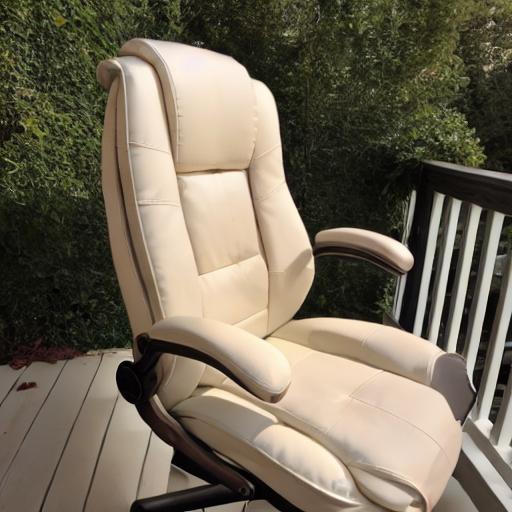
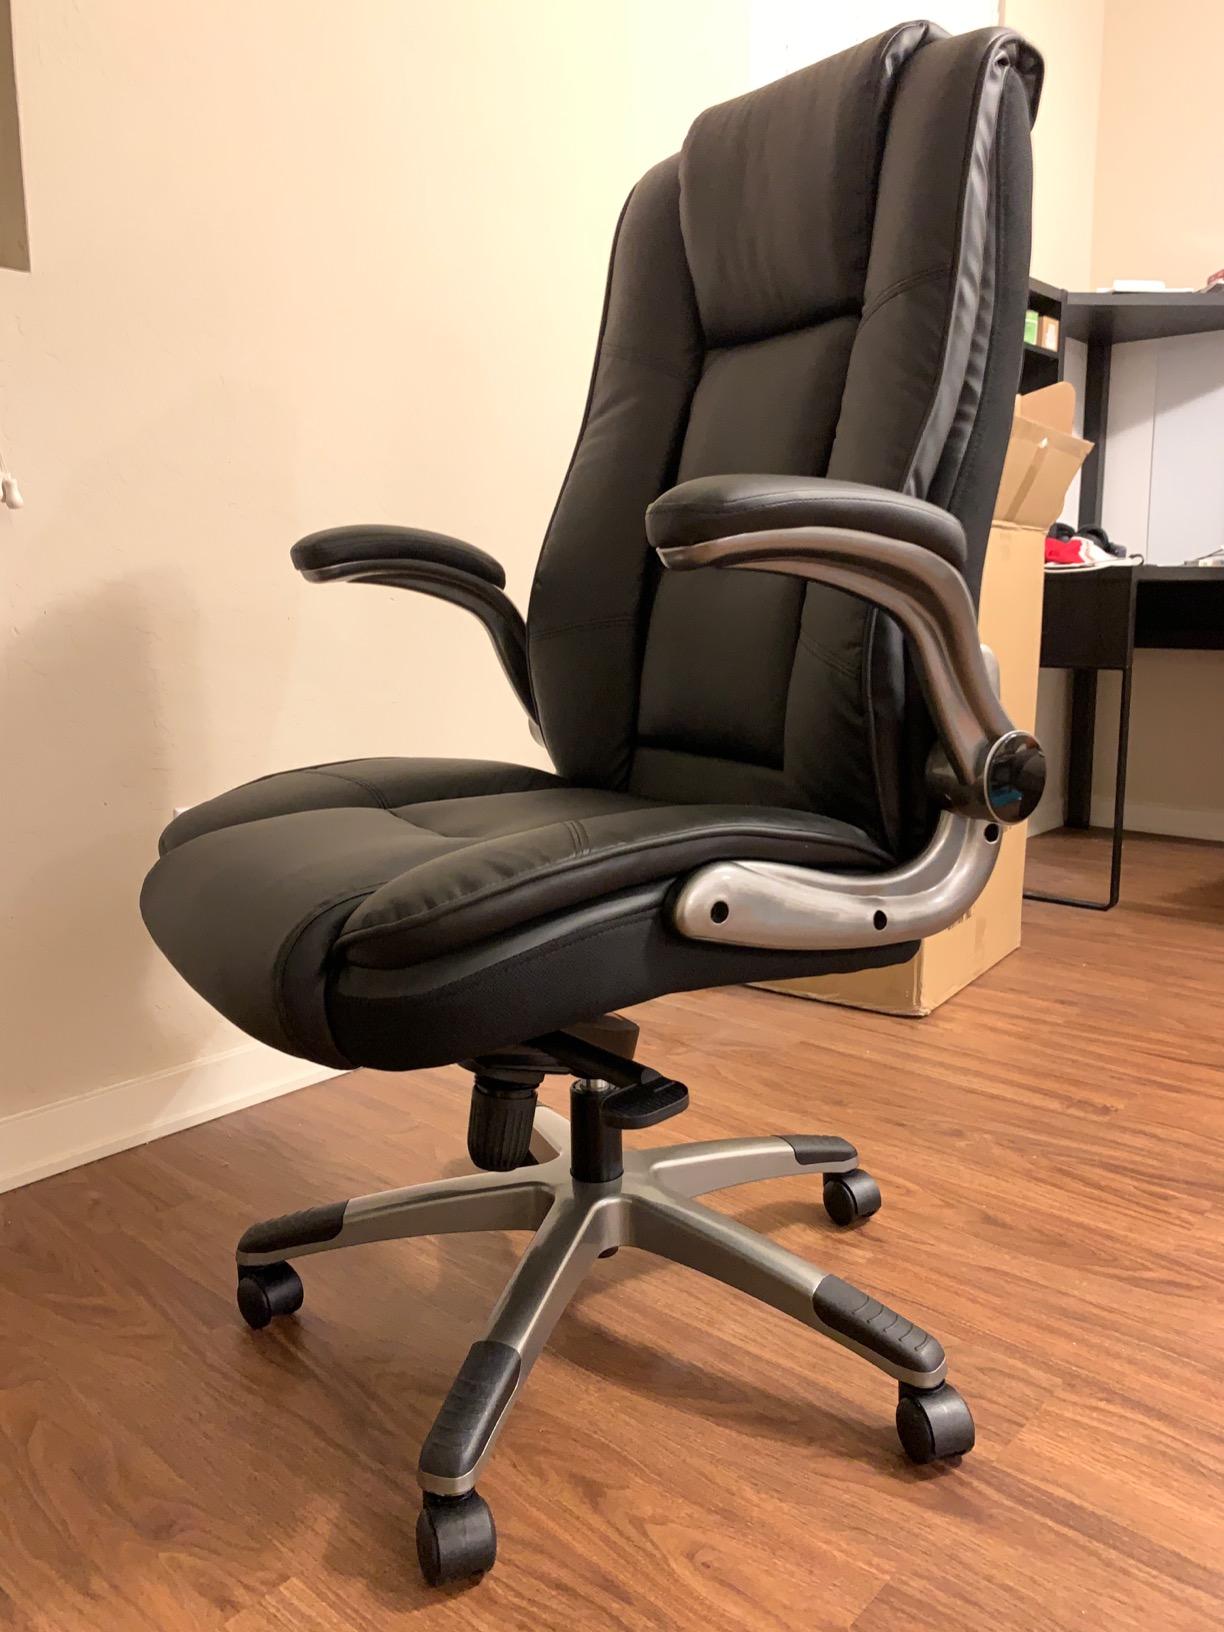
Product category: items_chair
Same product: no